Mike Tyson vs. Michael Spinks

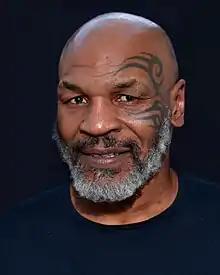
Going into the fight, Mike Tyson held the WBA, WBC, and IBF world heavyweight titles, while Michael Spinks was the "Ring" and lineal champion

Interest in a showdown between Tyson and Spinks grew to settle the issue of who the real champion was, but negotiations were protracted because Tyson's co-managers Bill Cayton and Jimmy Jacobs and Spinks' manager Butch Lewis struggled to agree on terms. Negotiations temporarily broke down when Lewis insisted on a $15 million guarantee for his fighter. Annoyed at constantly being asked about the fight, Tyson eventually demanded that his managers reach an agreement with Lewis.